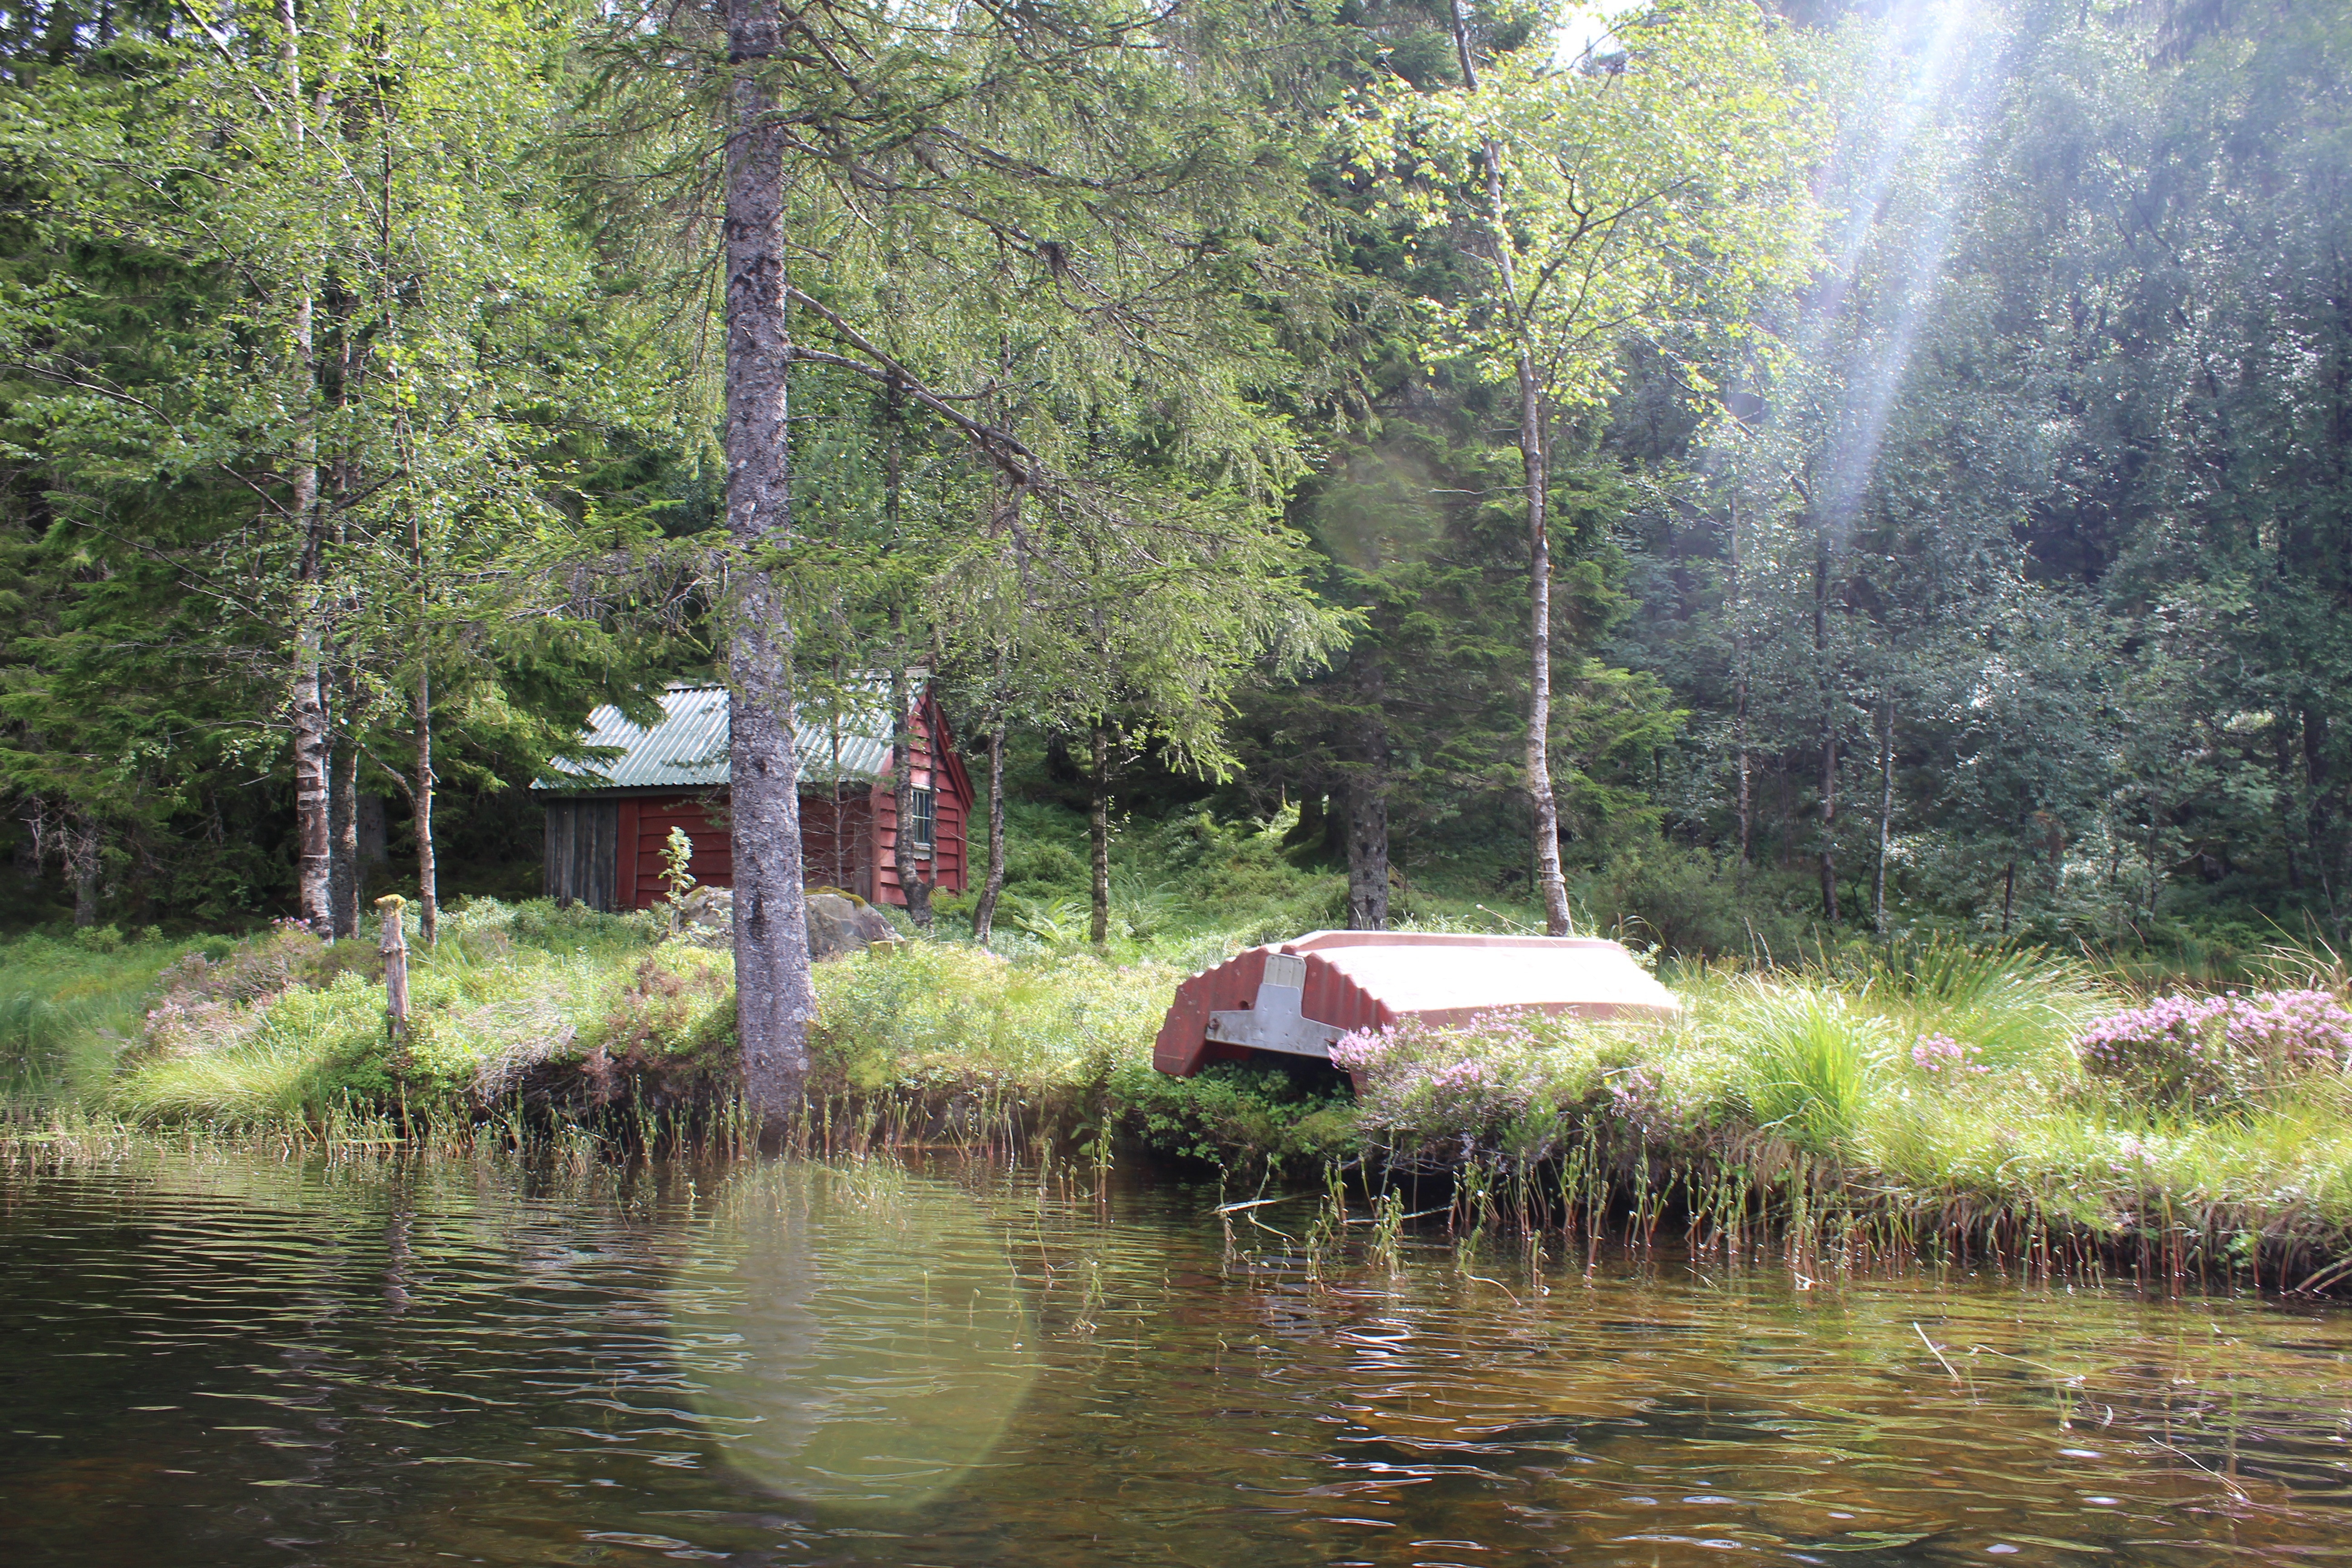
landscape, forest, wilderness, lake, river, pond, stream, jungle, waterway, body of water, wetland, woodland, habitat, ecosystem, norway, nature reserve, fish pond, bayou